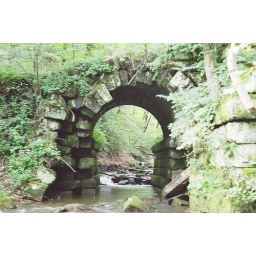
This old train bridge is now a bike trail overlooking the Allegheny river near Kennerdell, Pennsylvania.